Question: Please indicate a possible affordance area of the baseball bat that can be used for holding
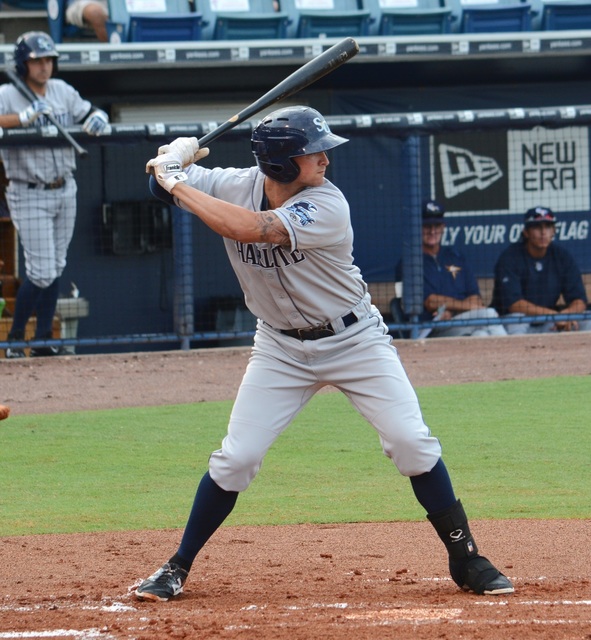
Answer: [134.798, 130.526, 219.009, 195.088]